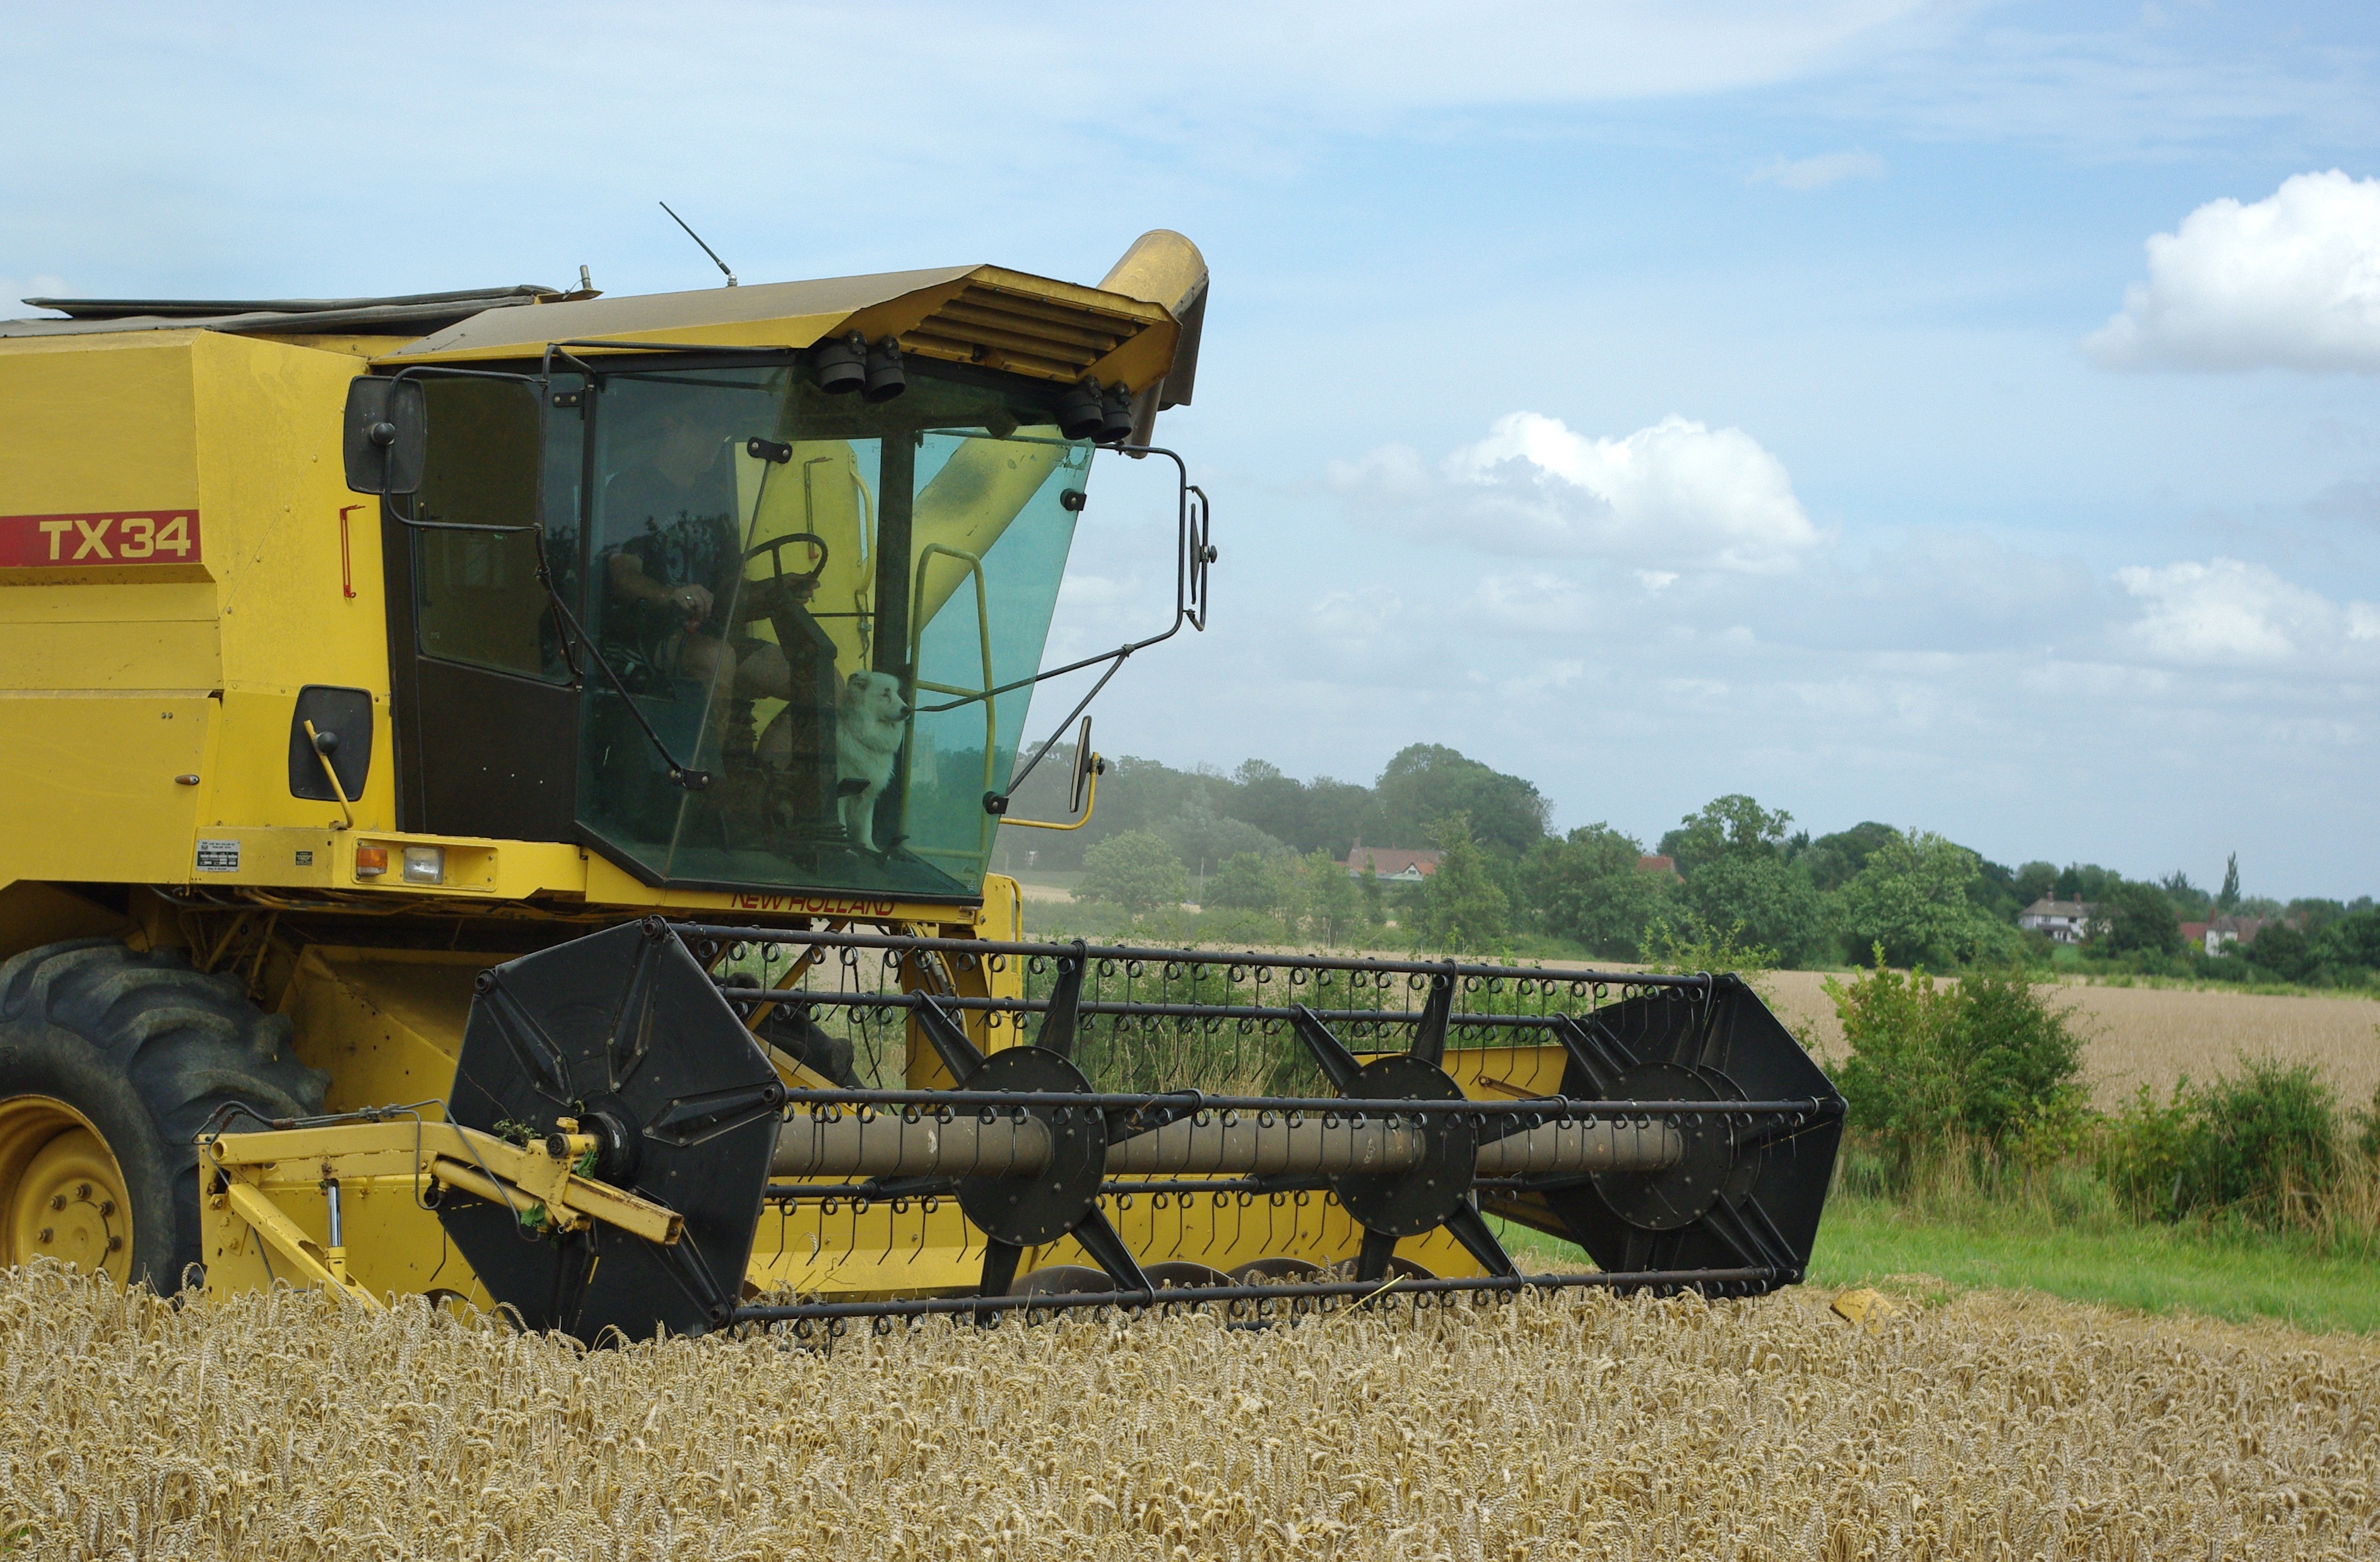
field, farm, dog, asphalt, summer, transport, farming, harvest, vehicle, crop, soil, agriculture, bulldozer, harvester, combine, construction equipment, grass family